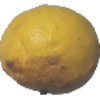
Label: Lemon 1